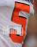
Number: 5